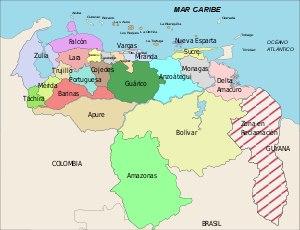
La Guayana Esequiba connue également sous le nom de Territorio Esequibo ou, au Venezuela, de Zona en reclamación, est le nom donné, au Venezuela, à la partie occidentale du Guyana située entre la frontière internationalement reconnue entre les deux pays et le fleuve Essequibo. Ce territoire, d'une superficie de 159 500 km², a été incorporé à la République coopérative du Guyana dont il représente 62 % de la superficie totale. Le Venezuela en réclame la souveraineté, fondée sur le traité de Genève du 17 février 1966.
Les États sont la principale subdivision territoriale du Venezuela.